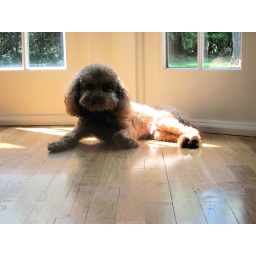
my dog Ralph, on the floor in my home on Long Islandtaken with digital camera